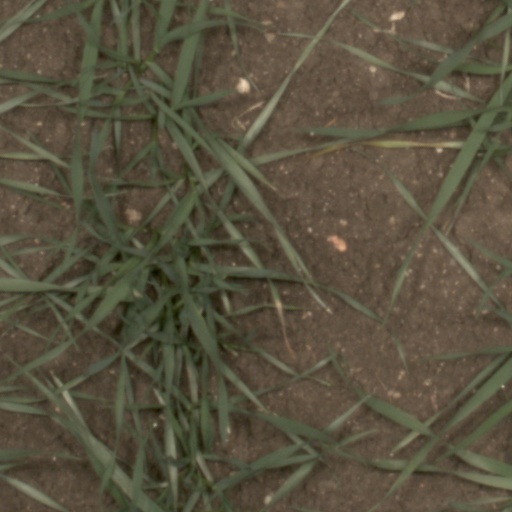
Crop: wheat